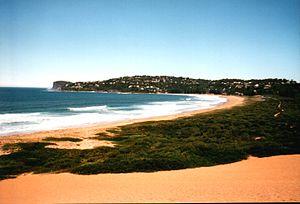
Le sport australien est populaire et répandu. Le nombre de participations et de spectateurs est plus élevé que dans les autres pays, en comparaison avec la densité de la population. On en voit la preuve lors des Jeux olympiques et lors des Jeux du Commonwealth, mais aussi dans les autres évènements sportifs internationaux, particulièrement dans les sports d'eau et les sports collectifs. Le climat et l'économie australienne permettent en effet aux Australiens d'avoir des conditions idéales pour participer à de nombreux sports, mais aussi pour aller les voir en tant que spectateur.